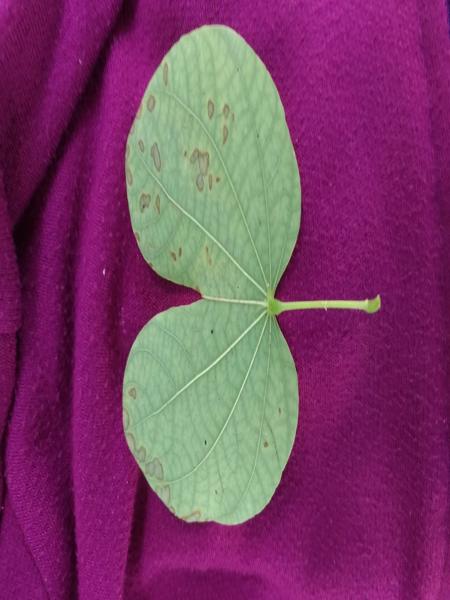
Plant: Kambajala